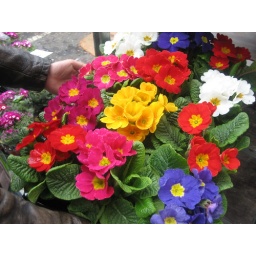
Went to a flower market in on a Sunday morning. So many beautiful flowers wanted them all!